Paintbrush

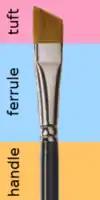
Brush parts

A paintbrush consists of three main components: the bristles, the ferrule, and the handle. The bristles, which form the tuft of the brush, are responsible for transferring paint onto the surface being painted. They may be made from natural or synthetic materials, depending on the intended application. The ferrule is the metal band that holds the bristles in place and secures them to the handle. The handle serves as the interface between the user and the tool.